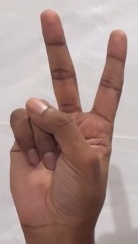
ASL sign: 2